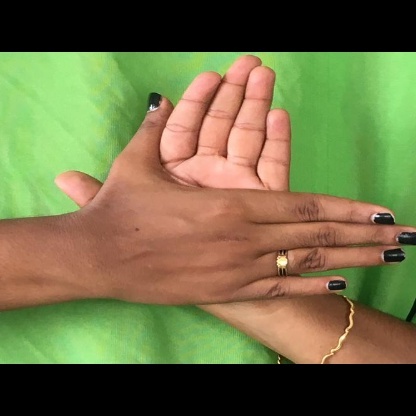
Mudra: Chakra